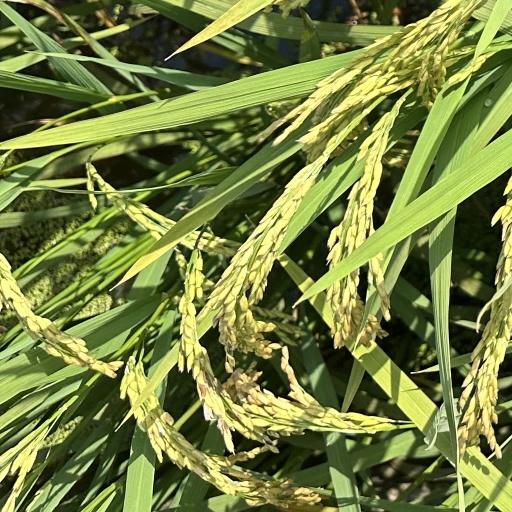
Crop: rice